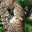
Label: leopard